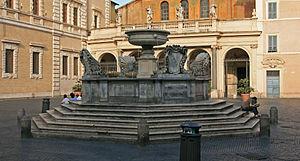
Le Trastevere [trasˈteːvere], littéralement en français « Au-delà du Tibre », est l'un des rioni de Rome, le seul du Municipio I qui soit situé sur la rive droite du Tibre. Il est désigné dans la nomenclature administrative par le code R.XIII. Il forme également une « zone urbanistique » désigné par le code 1.b, qui compte en 2010 : 21 749 habitants.
Une fontaine est une construction, généralement accompagnée d'un bassin, de laquelle jaillit de l'eau. Une fontaine peut être naturelle, c'est-à-dire alimentée par une source ou faire partie d'un réseau de distribution d'eau, un réseau d’aqueducs, ou un réseau alimenté par des pompes. La fontainerie classique distingue les fontaines des jets d'eau, nappes d'eau et cascades.